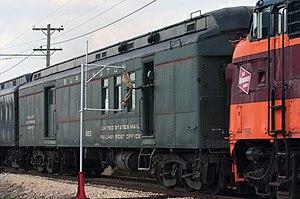
Un fourgon postal, également appelé wagon-poste ou voiture postale, est un véhicule d'accompagnement des trains de voyageurs, chargé de l'acheminement du courrier. Le fourgon-postal peut se réduire à un compartiment dans un fourgon à bagages, voire dans une locomotive.